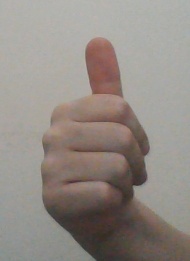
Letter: aleff